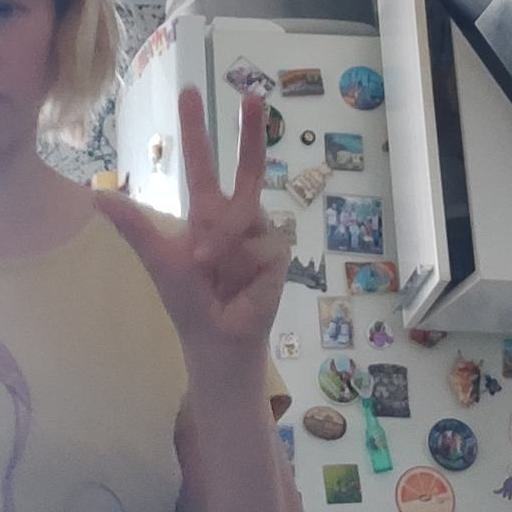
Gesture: three2